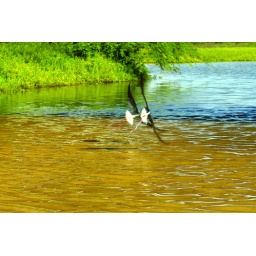
If you hang out by the water bird and sea turtle sanctuary, you see lots of birds, and sometimes, turtles.